15th Tank Corps

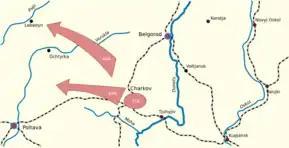

On 12 February, Rybalko began a new attack with the 15th Corps, 48th Guards Rifle Division, and the 160th attacking the eastern part of Kharkov. They pushed the LSSAH back to the inner defensive line of the city and reached the factory district in the city's eastern suburbs. Two days later, front commander Colonel General Filipp Golikov ordered a final assault, and the corps together with the 160th renewed the attack from the east. They entered eastern Kharkov itself late on 15 February, participating in heavy street fighting with the forces of the Das Reich Division. The city was recaptured the next day, the 88th Tank Brigade taking Dzerzhinsky Square and linking up with the 40th Army's 183rd Rifle Division.